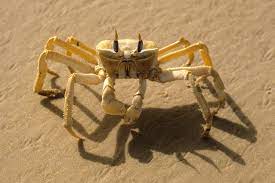
Fanweeralu nataal bi ak benn maa ngi ciy gis lu mel ni lu mel ni ab gundóor daal ab gundóor boo xam ni mi ngi taxaw ci suuf si maa ngi gis tamit tàkk-ndeeram gundóor gi tamit mel na ni couleur bi mu yor melo bi  daf ko niroole ak suuf si.